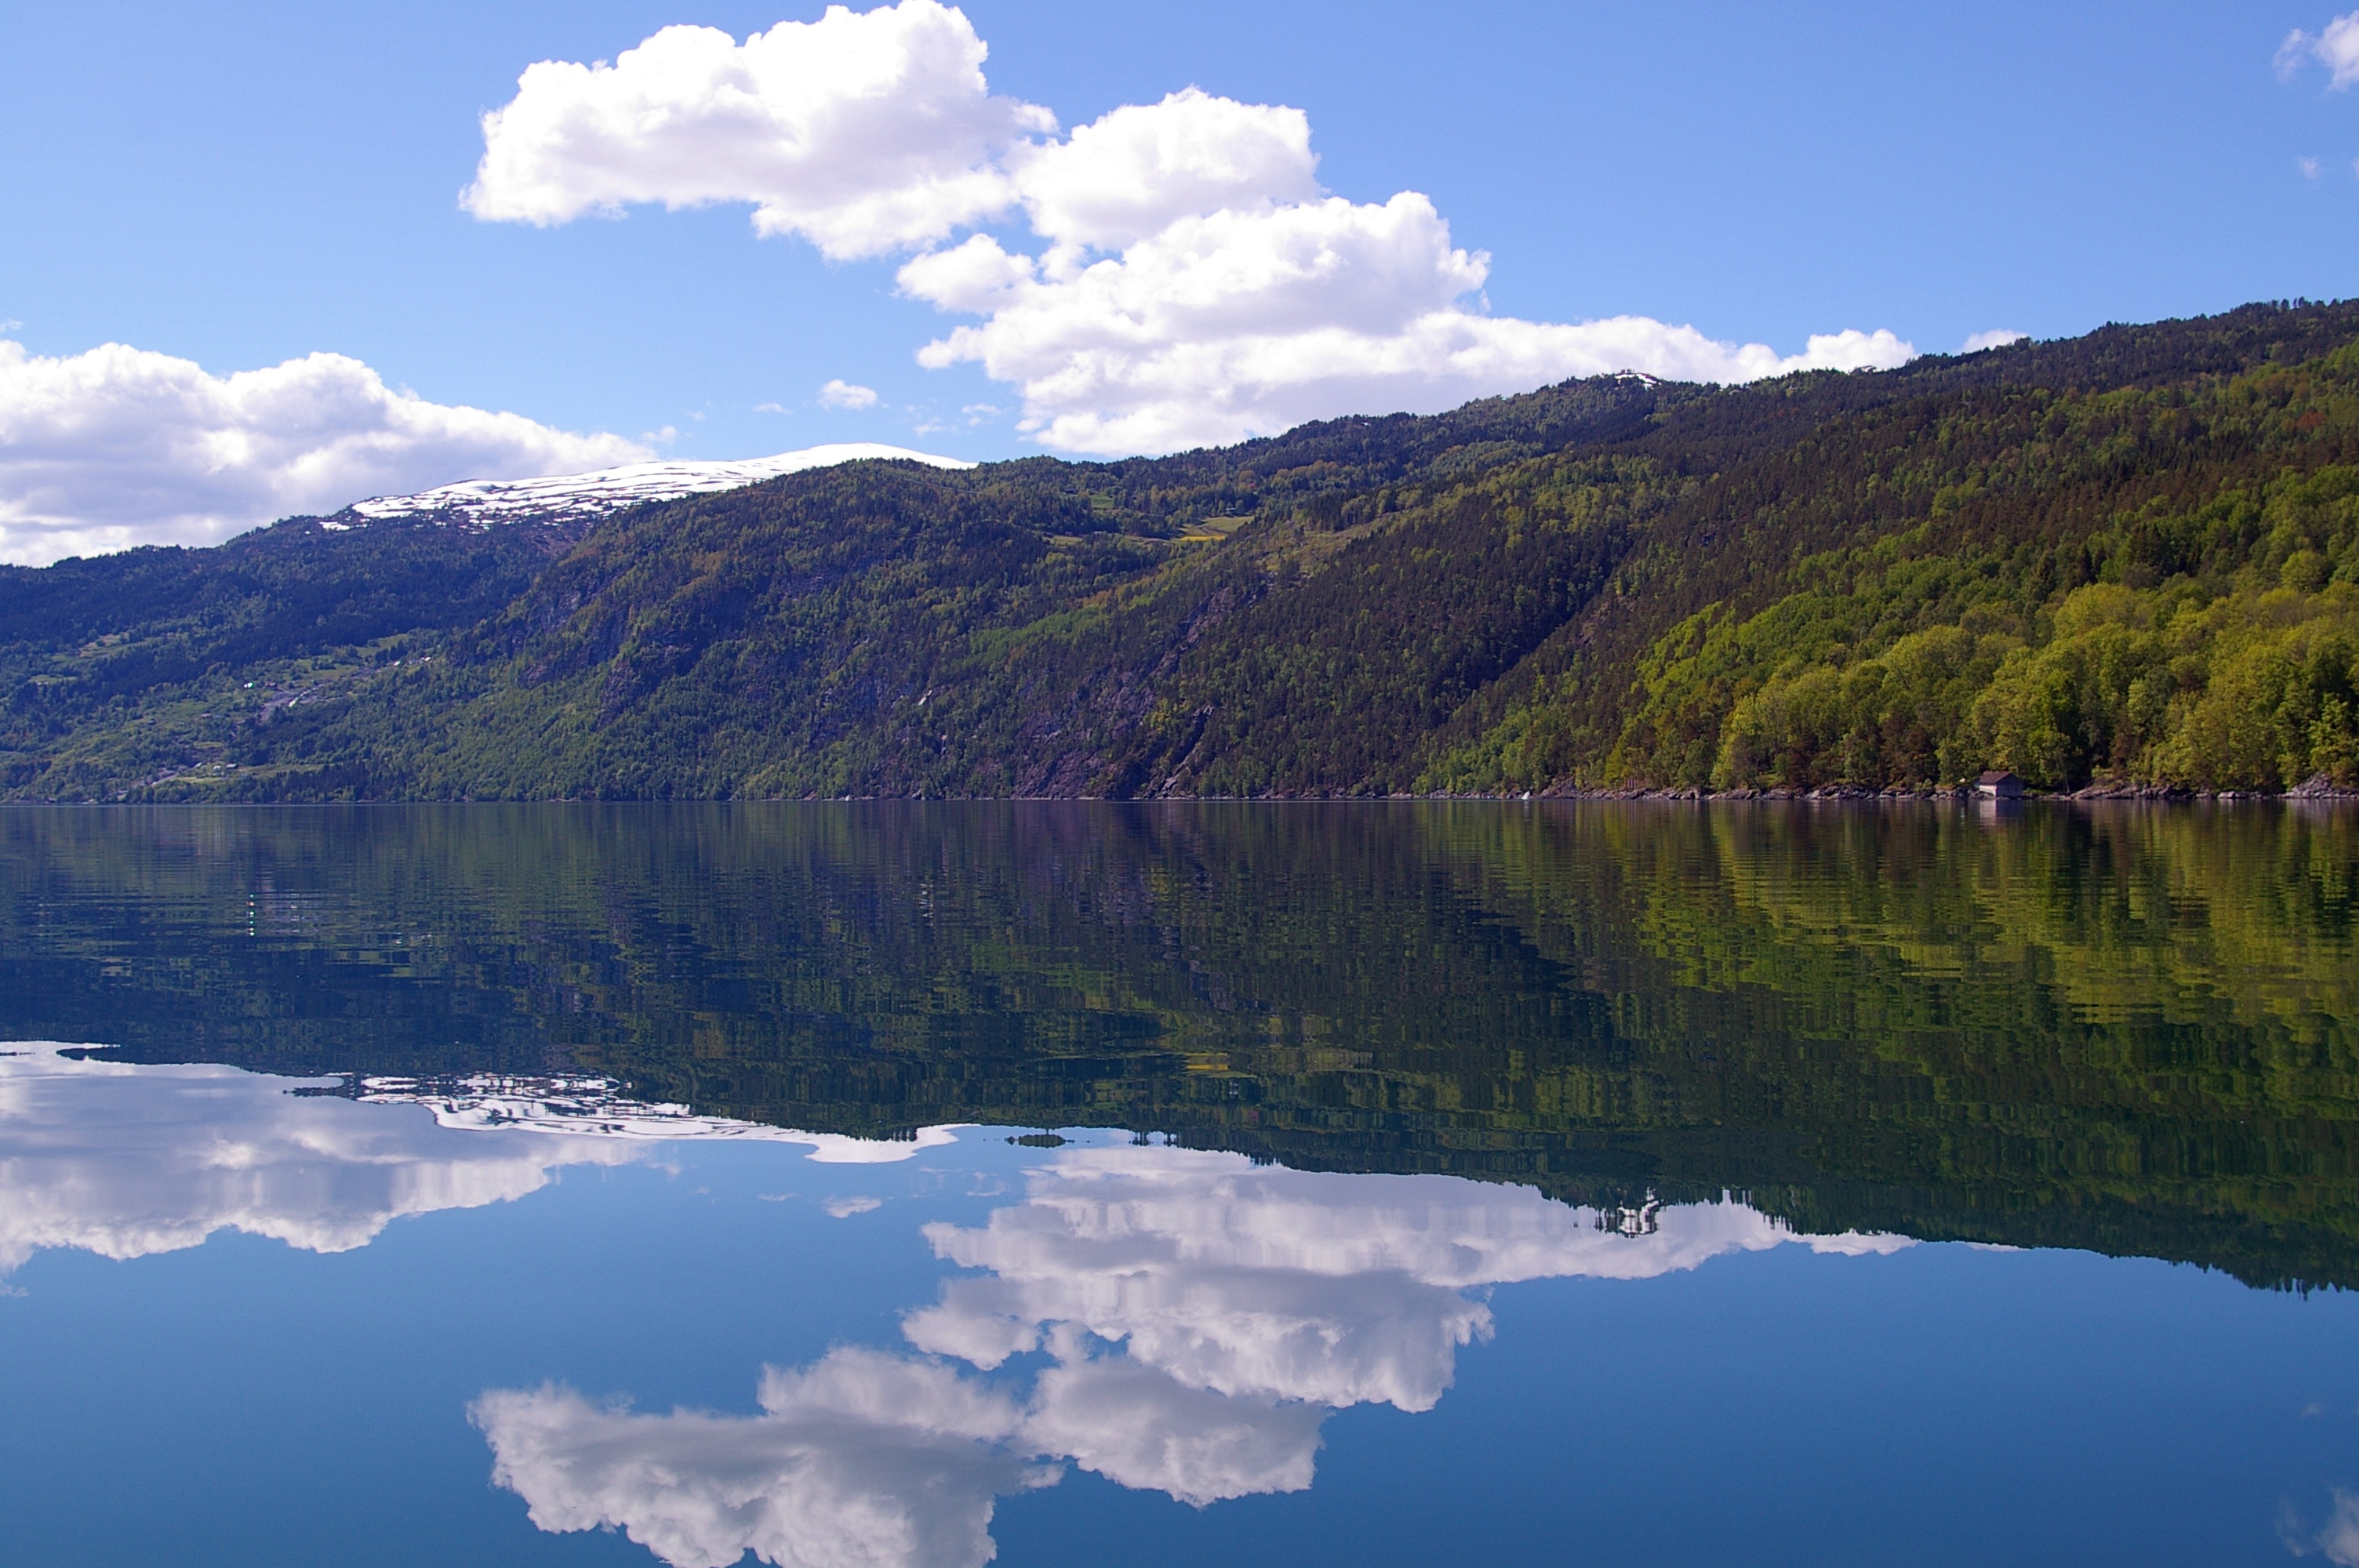
landscape, tree, water, nature, wilderness, mountain, cold, cloud, architecture, sky, hill, lake, mountain range, spring, reflection, holiday, snowy, blue, fjord, rest, reservoir, fish, highland, summit, body of water, blue sky, trees, sunny, north, clouds, mountains, fell, shiny, loch, crater lake, norway, mirroring, recovery, tarn, clear air, cloud formation, white clouds, fjordlandschaft, geographical feature, atmospheric phenomenon, mountainous landforms